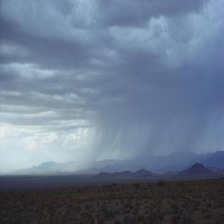
Cloud type: Nimbostratus